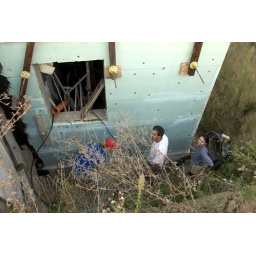
They are building their house all by themselfes!